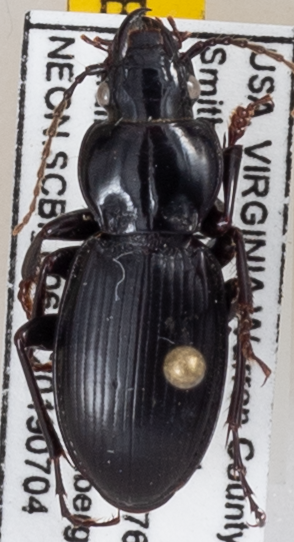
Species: Cyclotrachelus furtivus
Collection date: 2019-07-04
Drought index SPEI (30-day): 0.17
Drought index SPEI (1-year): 2.09
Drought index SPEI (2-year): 2.09